Altar of the Gens Augusta

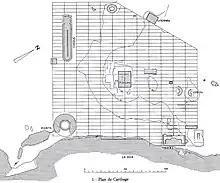
Plan of Roman Carthage. The altar was found near the forum.

The altar was found in the immediate vicinity of the Temple of the Gens Augusta. Like several other public buildings, the temple belonged to the Roman quarter of Carthage, which was laid out following the establishment of the Roman colony in 29 BC. The name chosen for the colony, "Colonia Iulia Concordia Carthago" referenced Augustus' adopted family, the Gens Julia on the one hand and, on the other, the Roman goddess of peace, Concordia, patroness of the city.